Scandal season 4

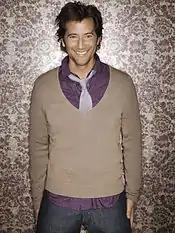
Henry Ian Cusick returned to the series as Stephen Finch after leaving the show after the first season.

Several guest stars were announced to be cast. On July 30, 2014, Kelen Coleman was reported to appear in the season four premiere. On August 12, 2014, Mary McCormack and Josh Randall were announced to appear on the show as a couple, which aired as part of the season's second episode. "Lost" alum Sonya Walger was announced to appear on the show in a recurring role, on August 18, 2014. On August 22, 2014, Entertainment Weekly announced that Matthew Del Negro will play a recurring role. It was announced that the role of Karen Grant, one of the Grant family's children, would be recast. On September 5, 2014, Mary Mouser was reported to take over the role. The actress Jasika Nicole was announced to return as Huck's estranged wife for the fourth season on October 17, 2014, appearing first in the fifth episode of the season. Stephen Collins announced on Twitter that he would be returning to "Scandal" for an episode. However, after a news scandal about sexual abuse allegations towards Collins, the actor was cut out of the episode per ABC's request.